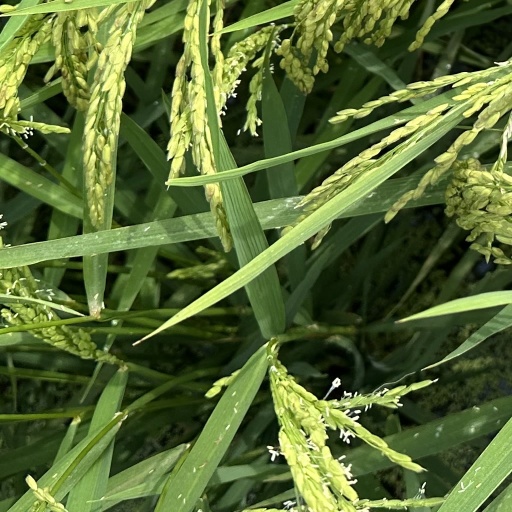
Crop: rice